Giants and Toys

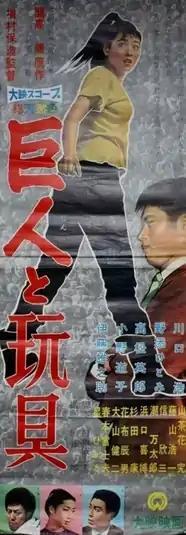
Film poster

, also titled The Build-Up, is a 1958 Japanese satirical comedy film directed by Yasuzo Masumura based on a story by Takeshi Kaikō.